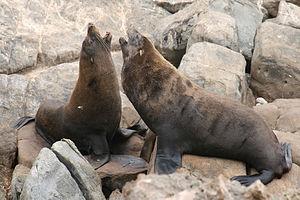
L'Otarie à fourrure de Nouvelle-Zélande est un mammifère appartenant à la famille des Otariidae.